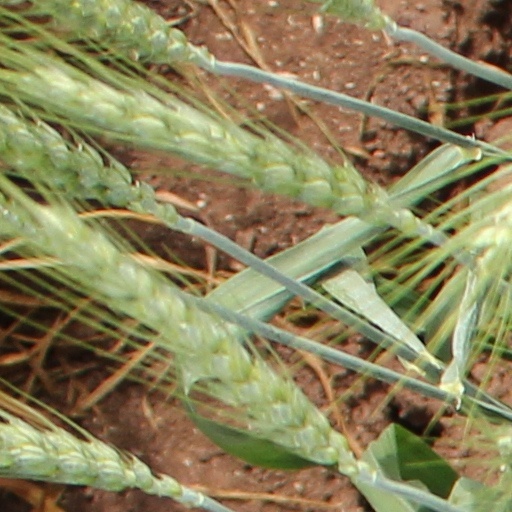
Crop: wheat